Renaissance of Sumer

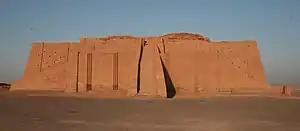
Ziggurat of Ur

The Renaissance of Sumer is a period of the history of Mesopotamia that includes the years between the fall of the Akkadian Empire and the period of the Amorite dynasties of Isin and Larsa—both with governments of Semitic origin—between the centuries 22nd B.C. and 21st B.C. Within this stage the years of the so-called Third Dynasty of Ur or "Ur III" stand out, because of the new hegemony that would embrace all Mesopotamia, this time with the city of Ur at the head.